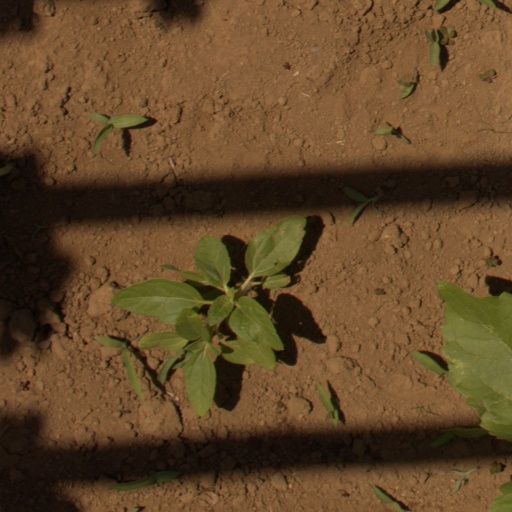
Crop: Jerusalem artichoke